Führermuseum

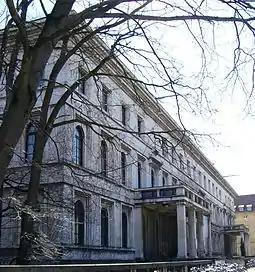
The first building of the "Central Collecting Point" in Munich, which later became the Museum of Casts of Classical Statues; it had been an administrative building for the Nazi Party. Later, other buildings in the complex were used when this building was full.

Maria Almas Dietrich was another art dealer who did well by the Nazi obsession with obtaining art. An acquaintance of Hitler through his official photographer, Heinrich Hoffmann, Dietrich sold 80 paintings to the Linz museum collection, and a further 270 for Hitler's personal collection, as well as over 300 for other German museums and Nazi Party functionaries. Prolific rather than knowledgeable, Dietrich still managed to make a considerable amount of money from the Linz program. She also managed to avoid being sent to a concentration camp, despite having a Jewish father, bearing a child with her Jewish lover, and marrying a Jew from Turkey, although she renounced Judaism after divorcing him. Hitler, despite his rabid anti-Semitism, was frequently, but not consistently, an unconventional Nazi when it came to Jews involved in the arts. It may also have helped that Hitler's mistress Eva Braun was a friend of Dietrich's daughter.